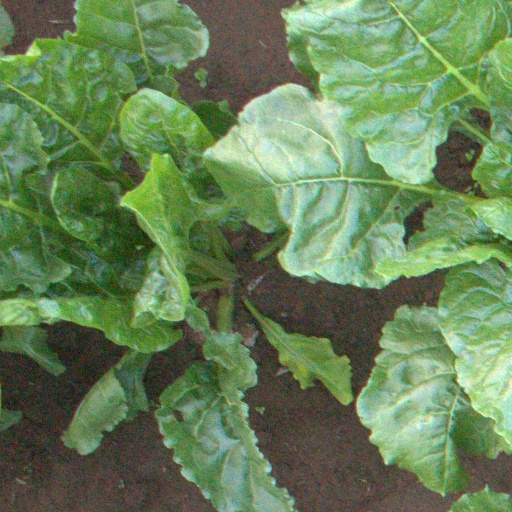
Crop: sugar beet